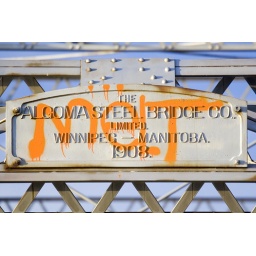
The sign on the bridge over the Bow River in Inglewood.